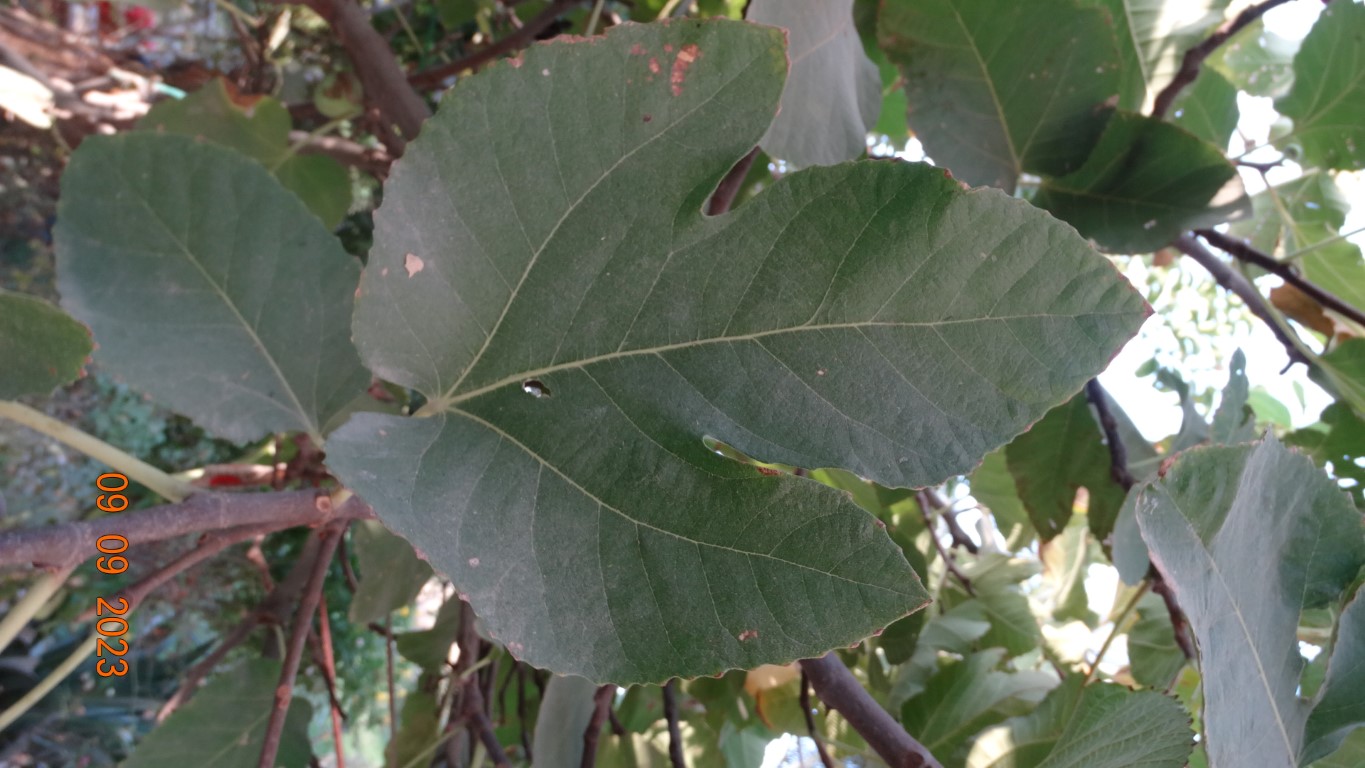
Label: healthy